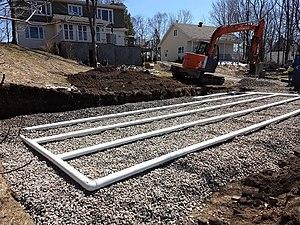
Un lit filtrant ou champ d'épuration est un élément constitutif de la chaîne d'assainissement non collectif. Situé en aval de la fosse septique, son rôle est de poursuivre le nettoyage des eaux par une action filtrante. Ce traitement biologique se fait par des bactéries aérobies qui se développent dans le sable disposé sous les drains de répartitions de l'effluent prétraité sortant de la fosse.